George Bryant (New Zealand politician)

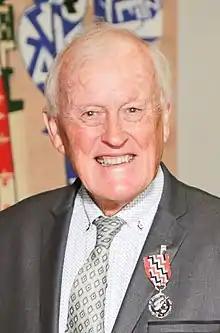
Bryant in 2019

George William Bryant (born 29 September 1938) is a New Zealand writer, politician and theologian. He was a councillor for Whangarei District Council for six years during the 1980s and twice stood in parliamentary elections for Social Credit.